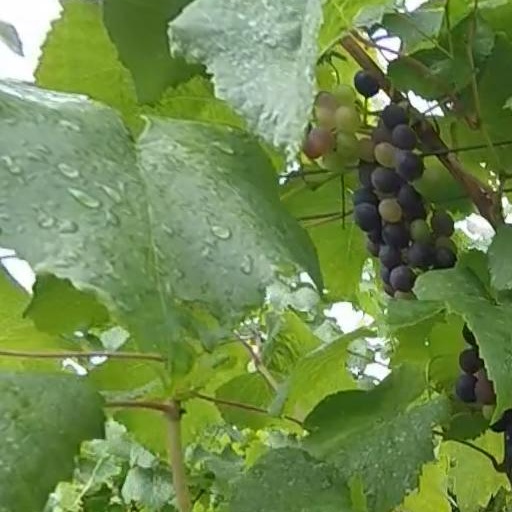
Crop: grape